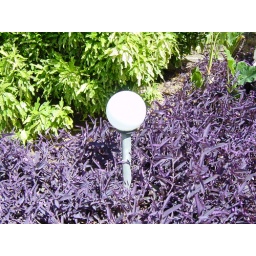
Lamp in bed of lavender flowers St.Lucia